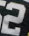
Number: 2